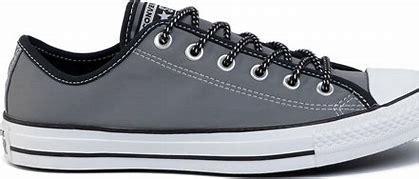
Brand: Converse
Model: Ctas Ox